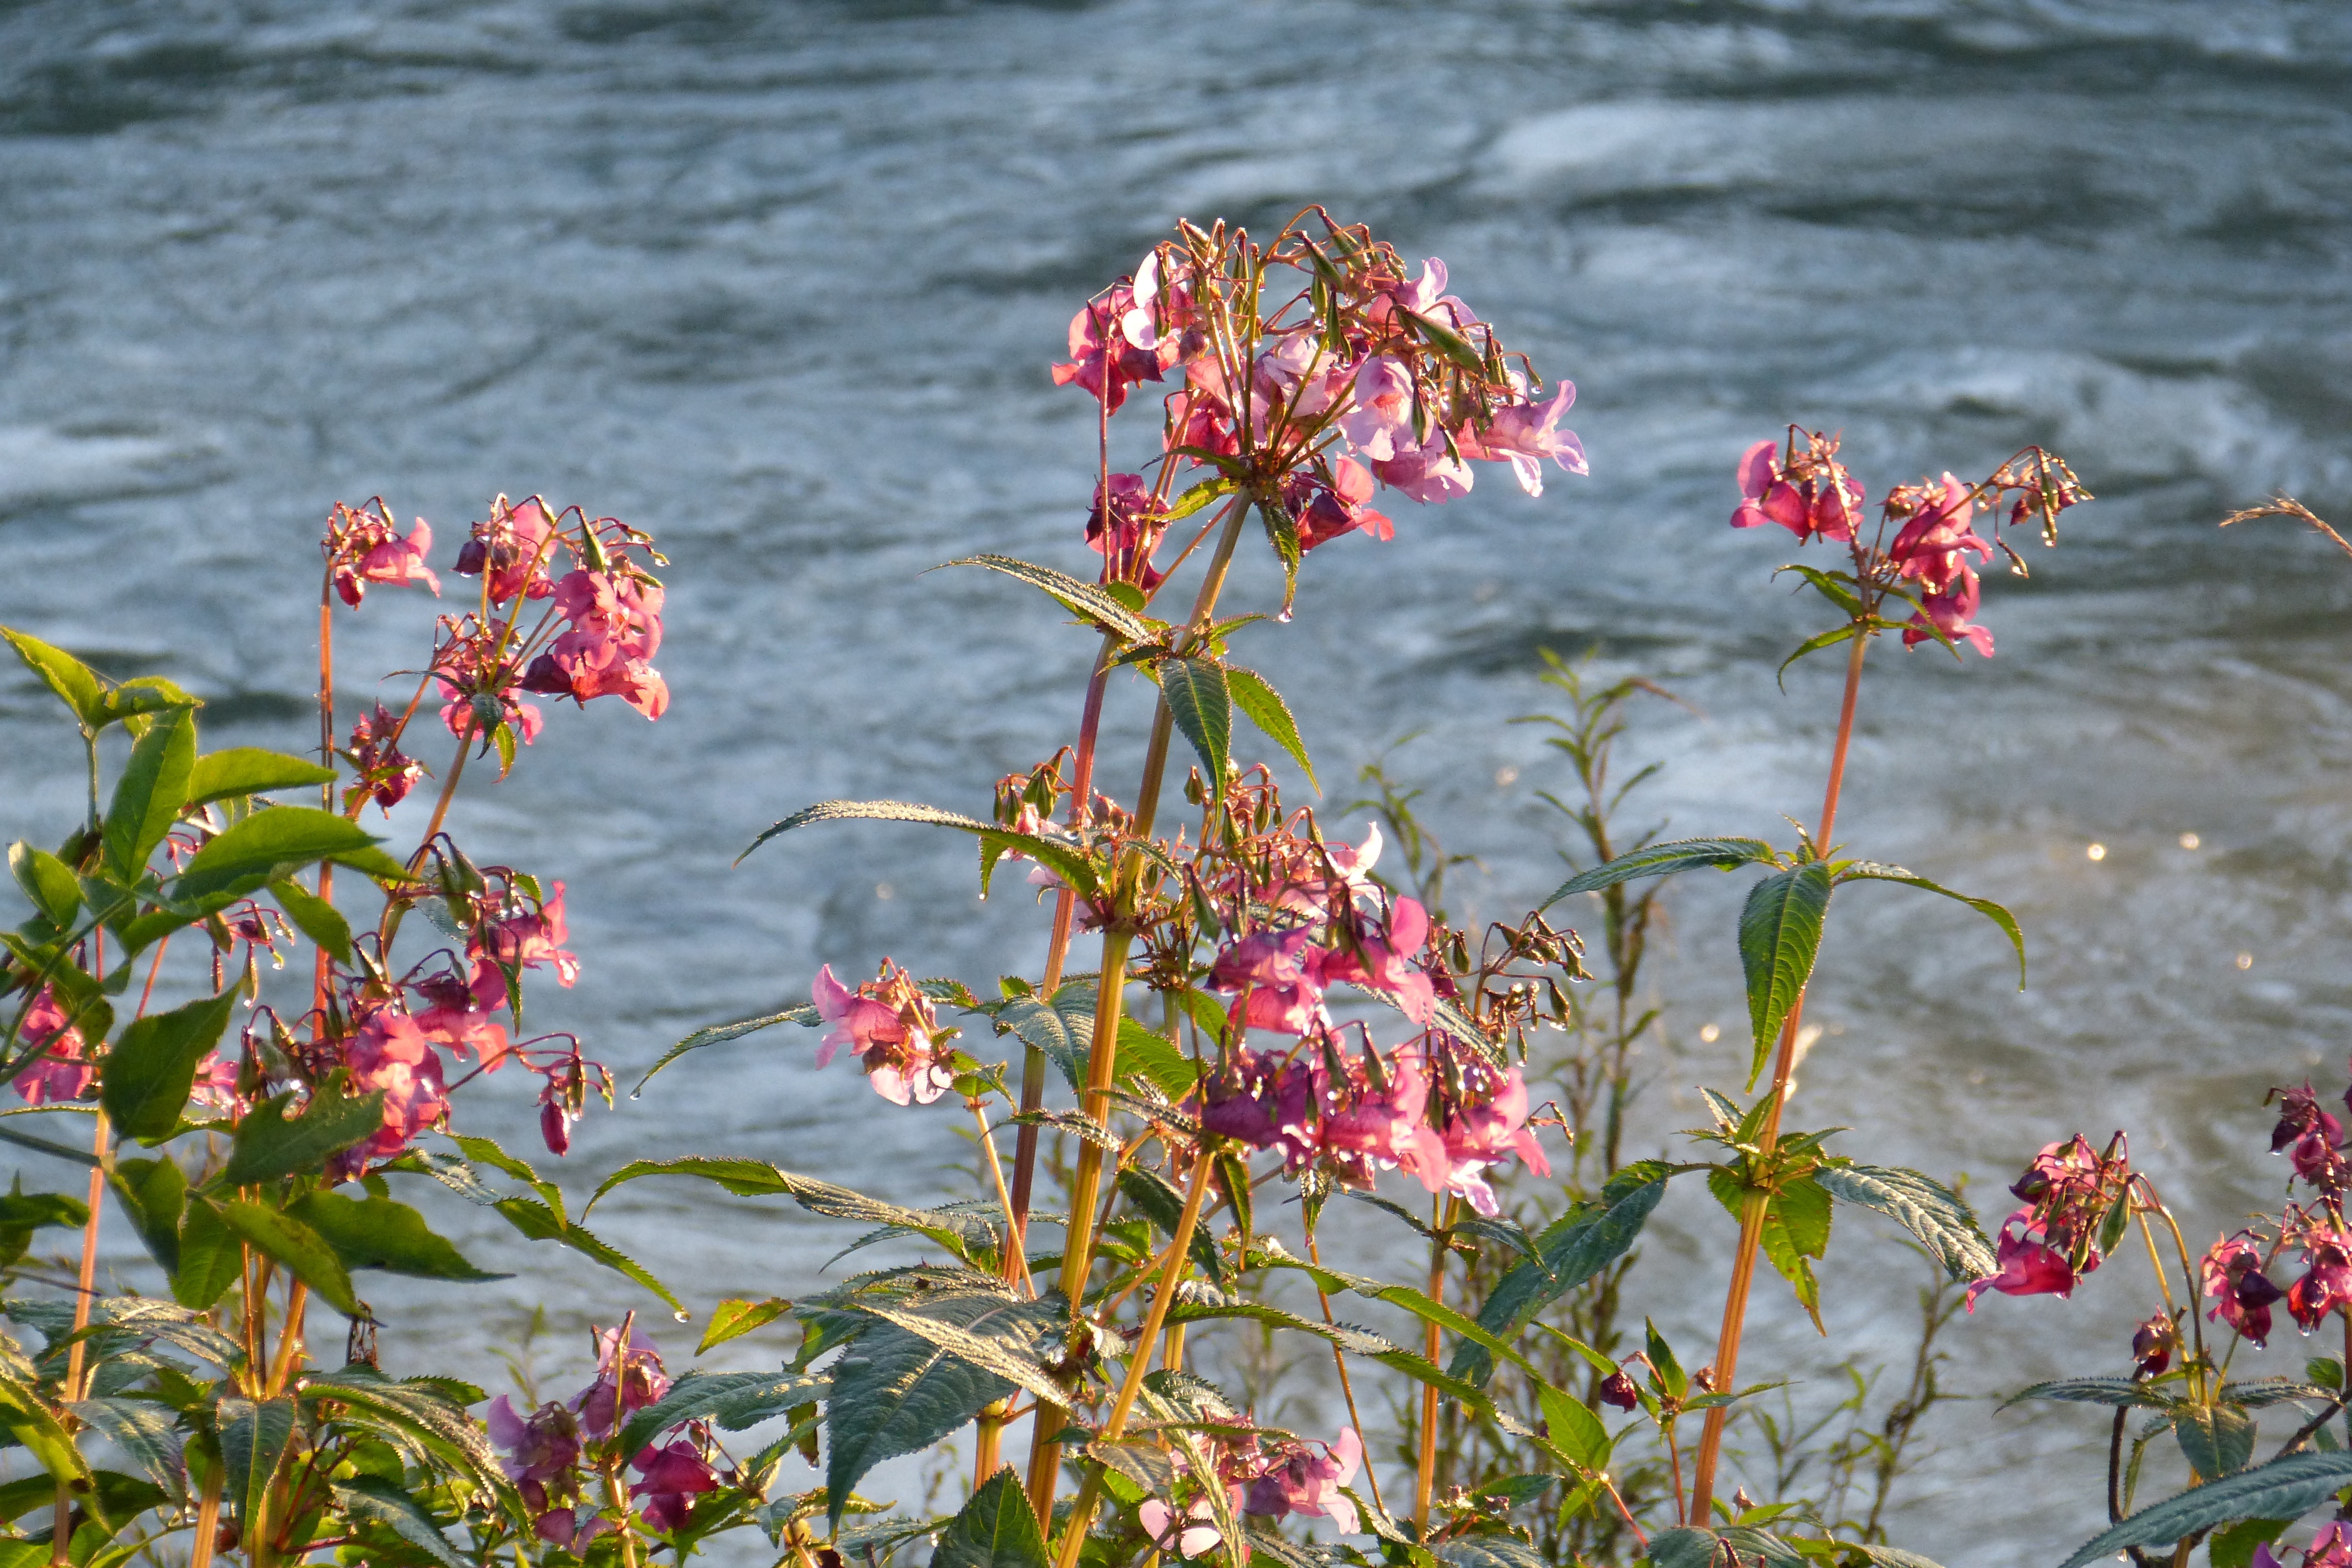
water, nature, blossom, plant, leaf, flower, bloom, autumn, botany, flora, wildflower, seeds, shrub, flowering plant, balsam, indian springkraut, land plant